Carry Hauser

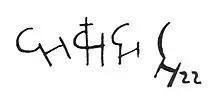
Signatures

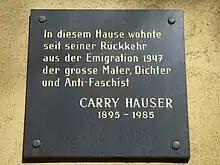
Memorial plaque in Vienna

Carry Hauser, born Carl Maria Hauser (16 February 1895 – 28 October 1985), was an Austrian painter, stage set designer and poet.